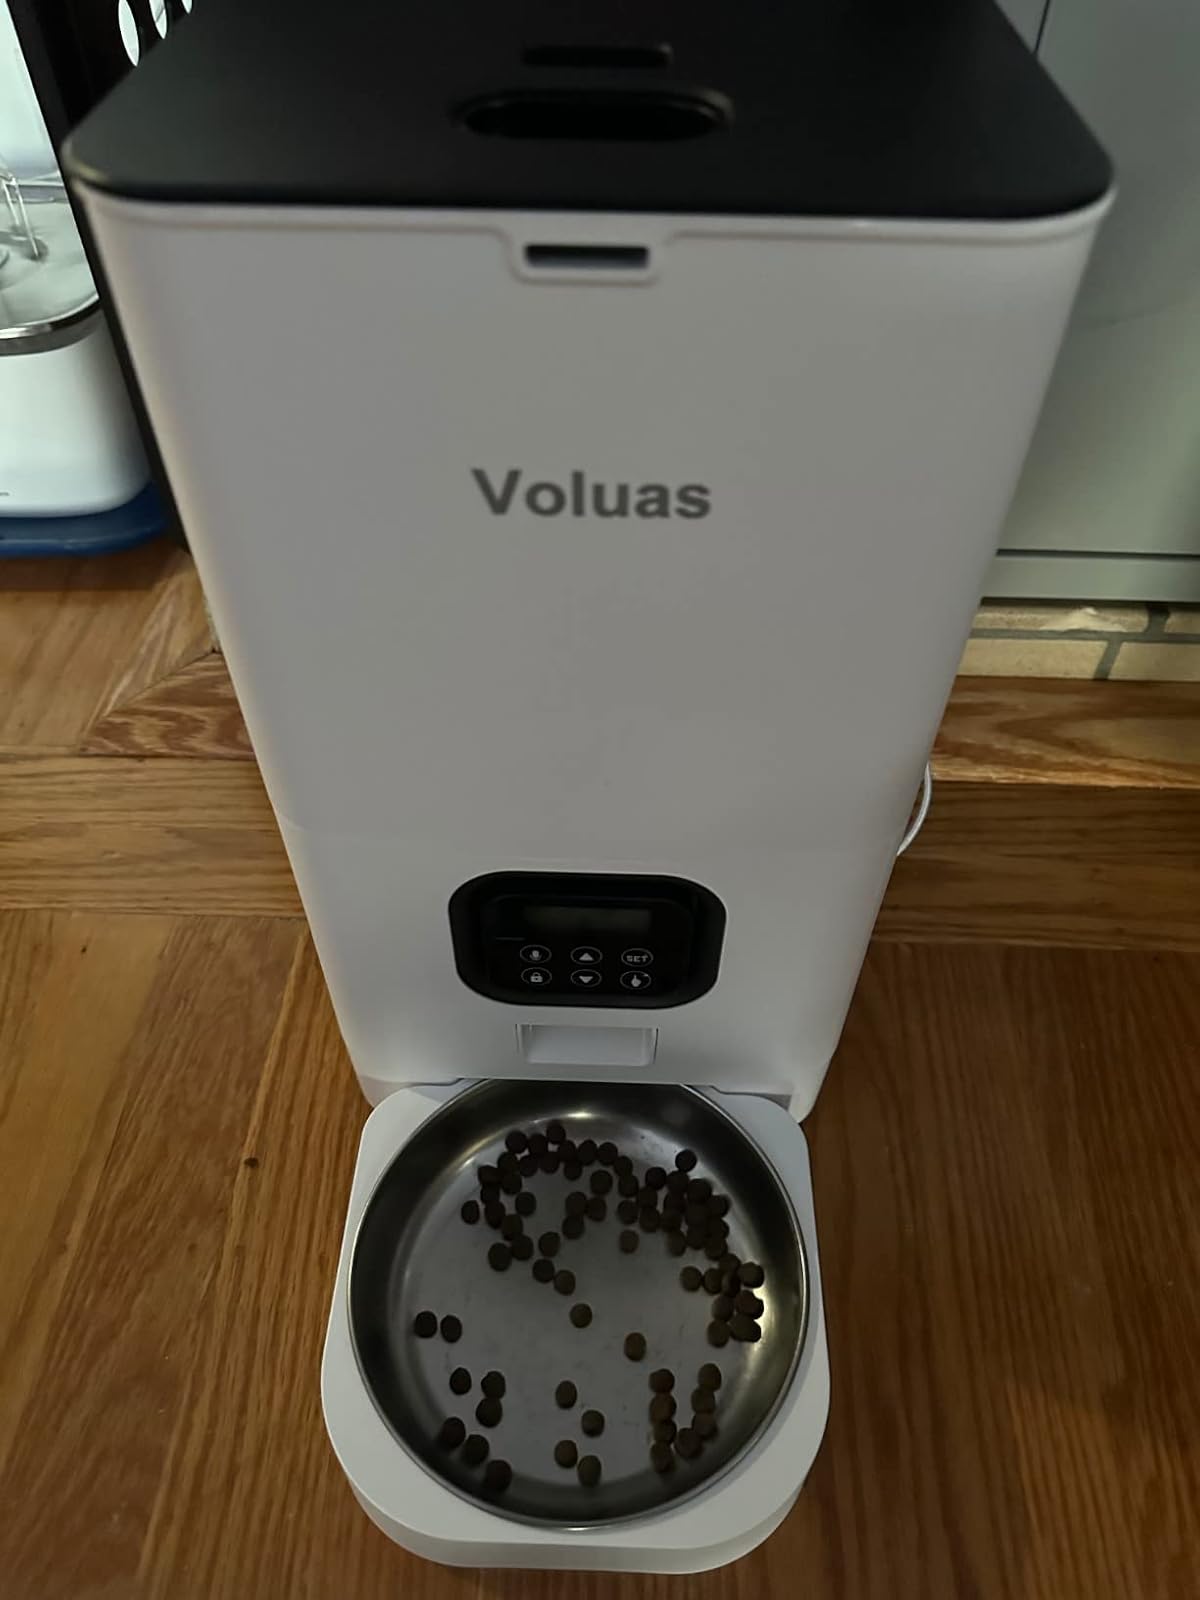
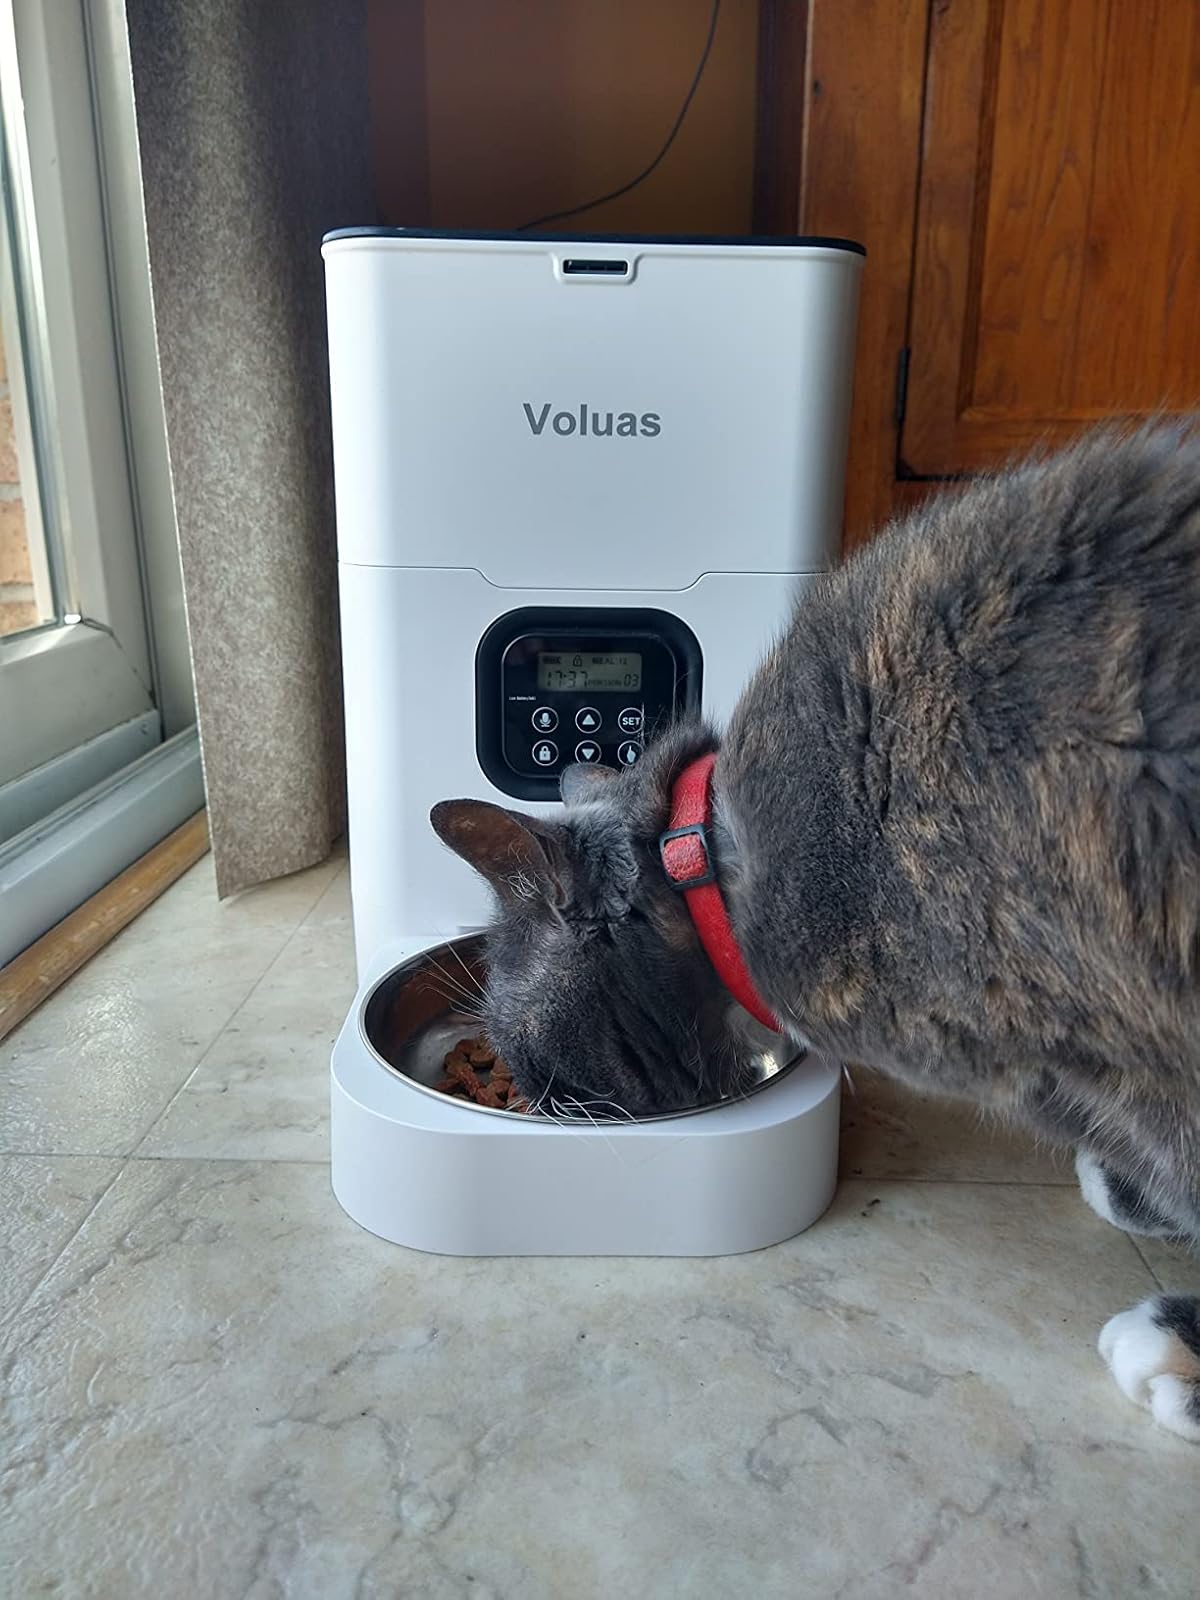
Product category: items_feeder
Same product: yes